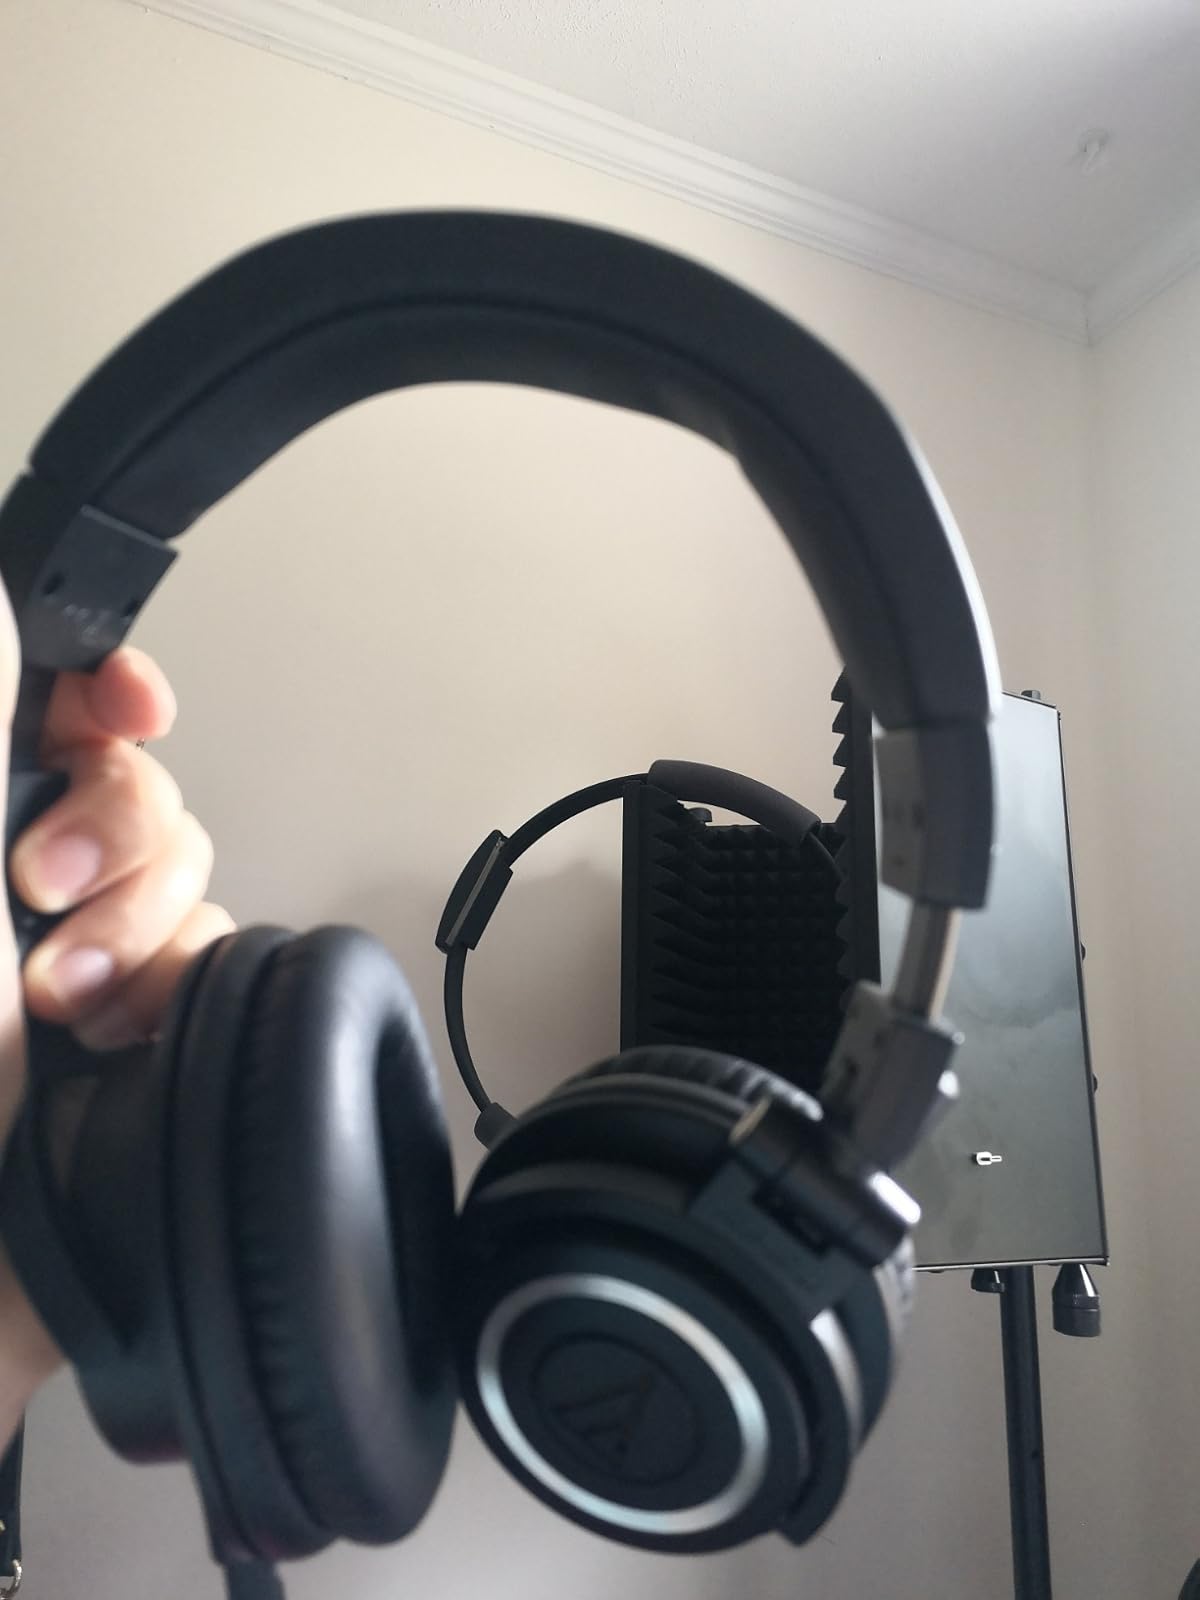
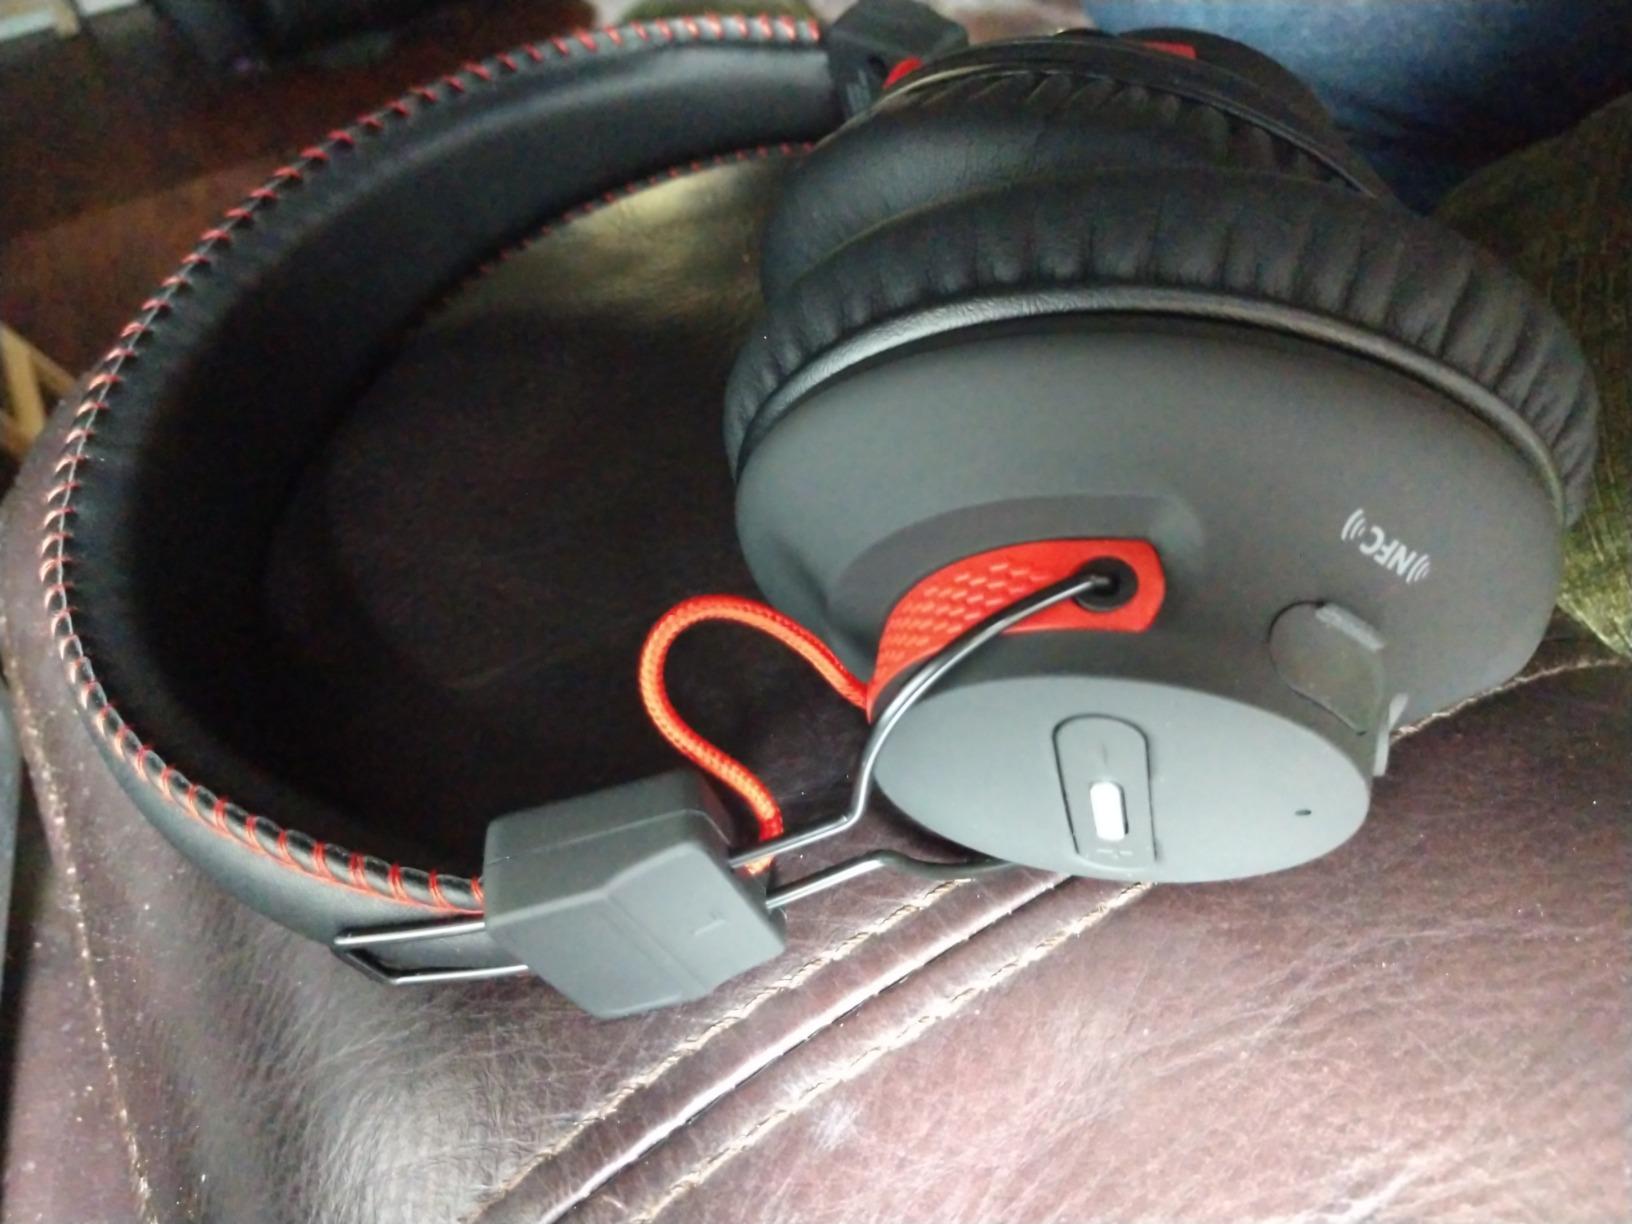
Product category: headphones
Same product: no